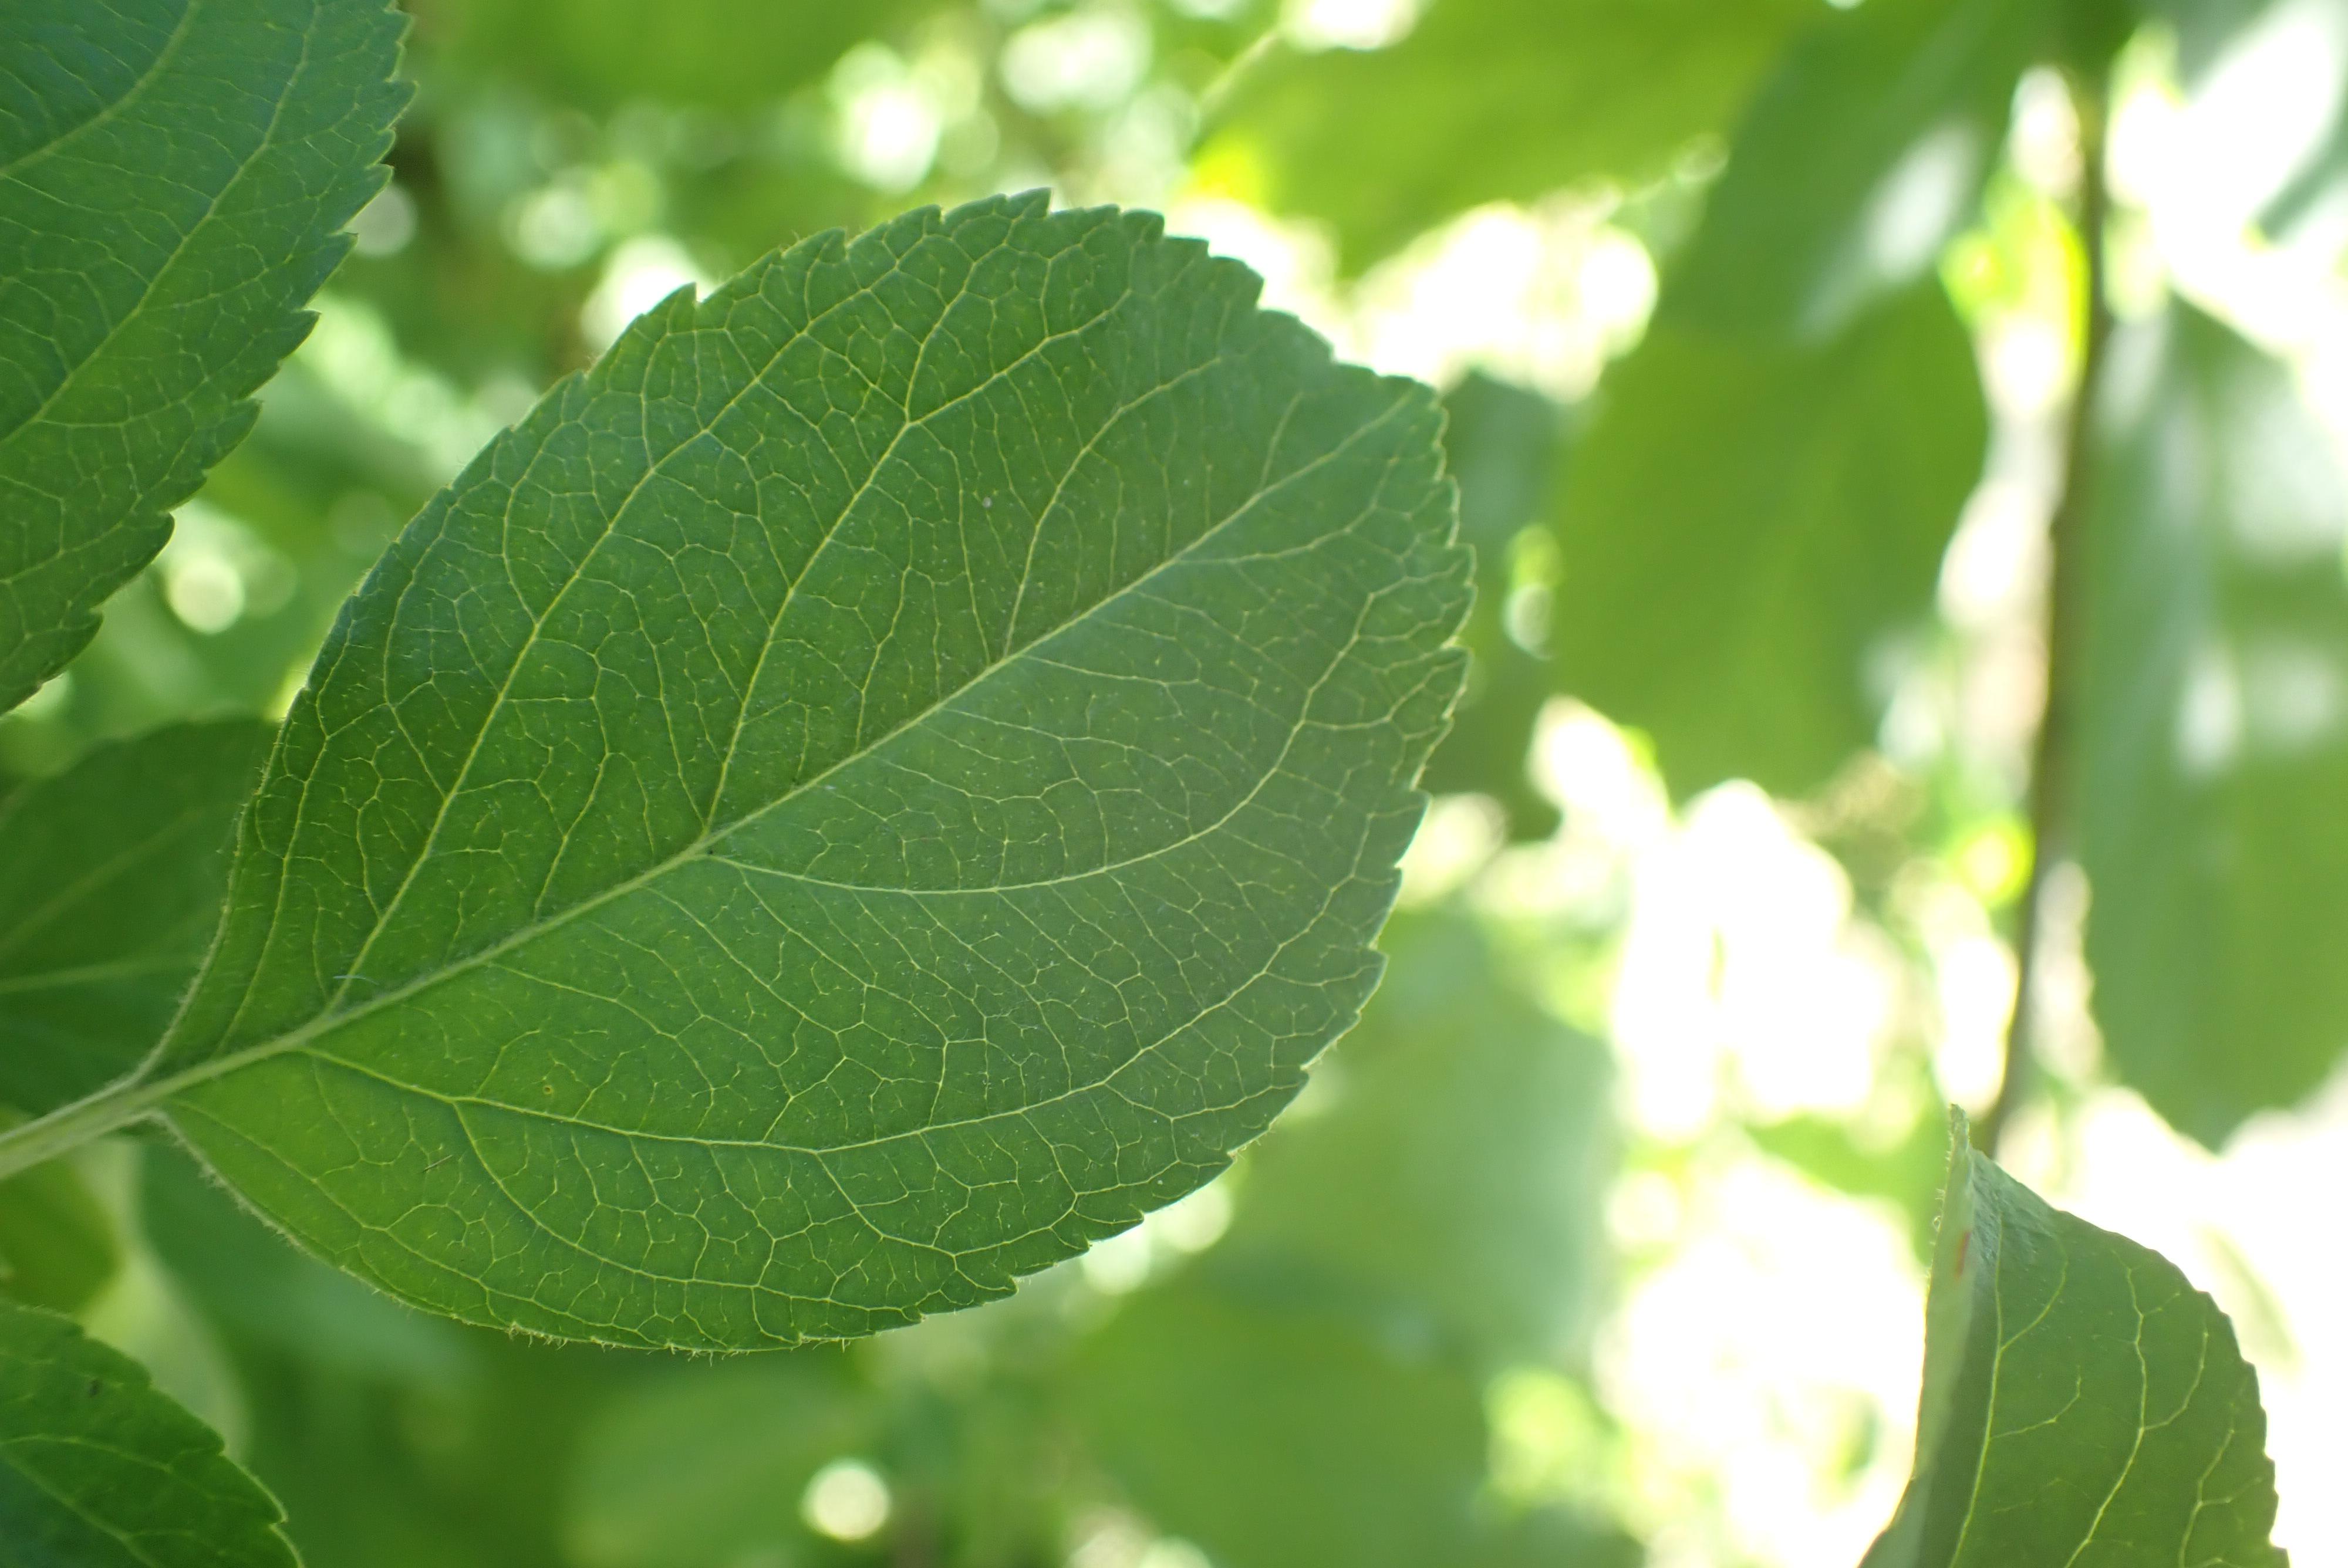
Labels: healthy